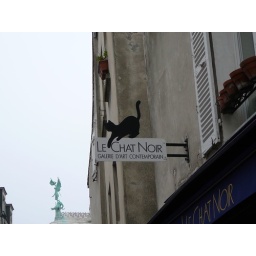
I found a cute sign near Sacre-Coeur.